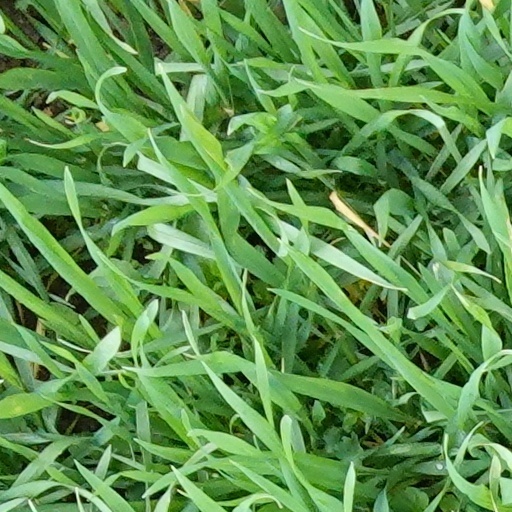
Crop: wheat